Jules Béhier

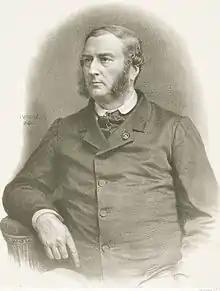
Louis-Jules Béhier

Louis-Jules Félix Béhier (26 August 1813 in Paris – 7 May 1876 in Paris) was a French physician.